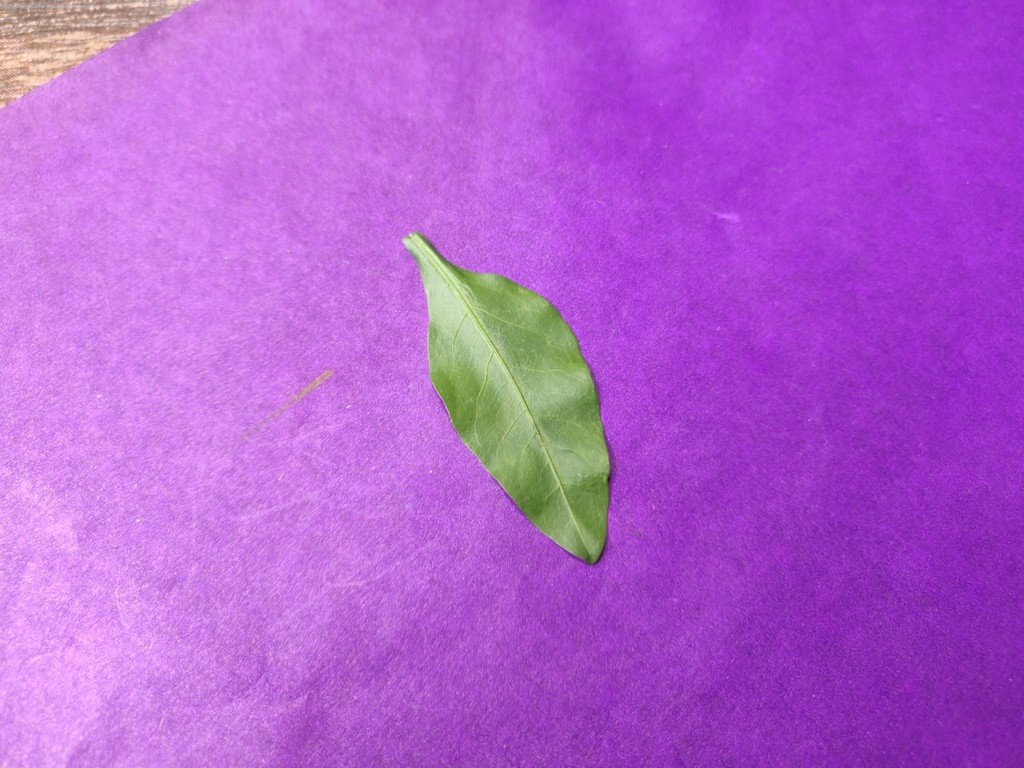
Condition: Healthy
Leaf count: single
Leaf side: front